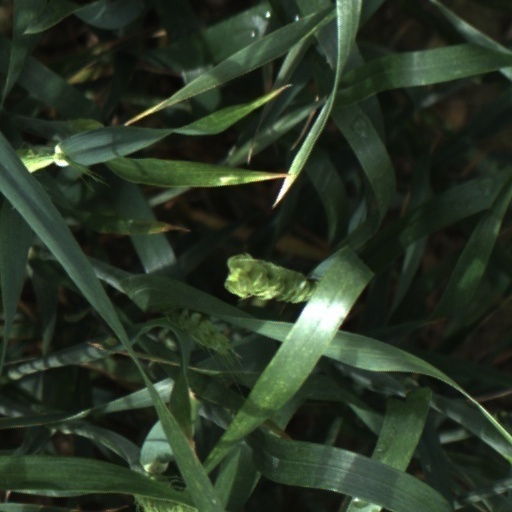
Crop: wheat